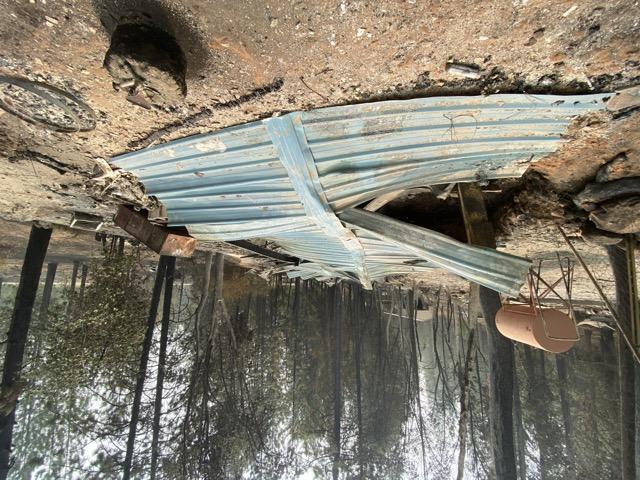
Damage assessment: destroyed